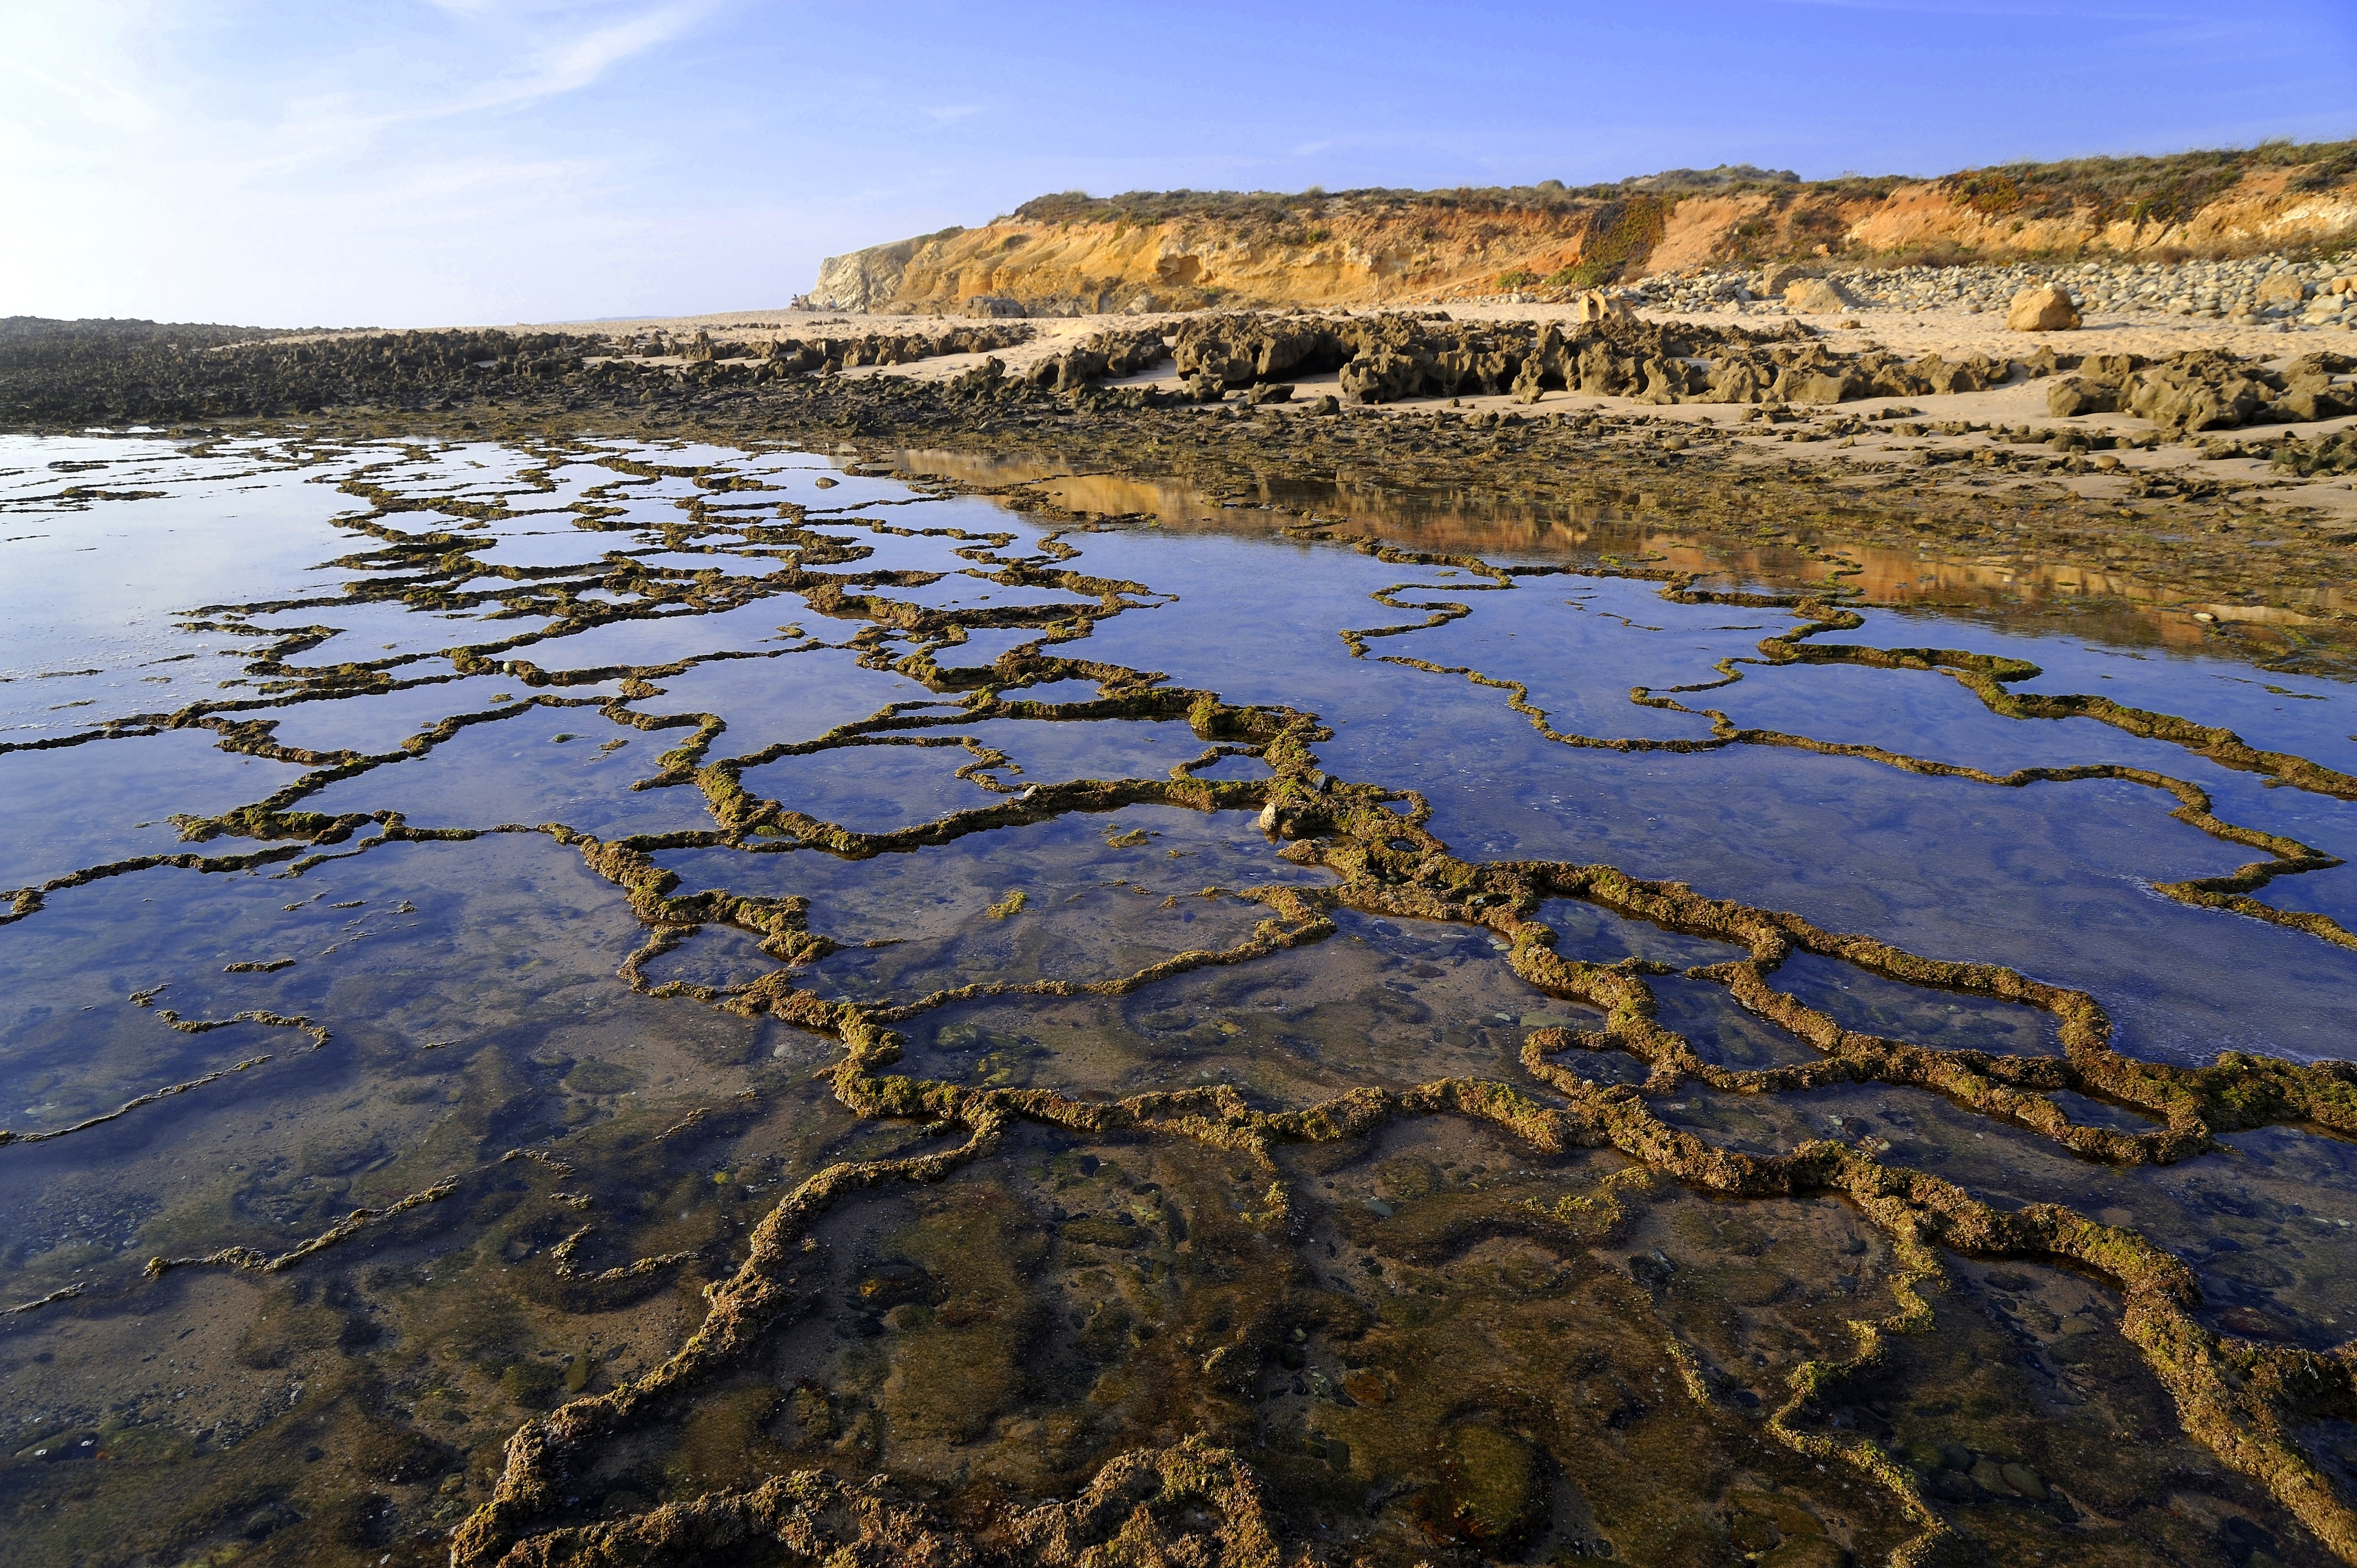
landscape, sea, coast, water, rock, marsh, wilderness, shore, lake, river, reflection, rocky, reservoir, body of water, geology, wetland, plateau, portugal, atlantic, habitat, loch, tundra, aerial photography, natural environment, geographical feature